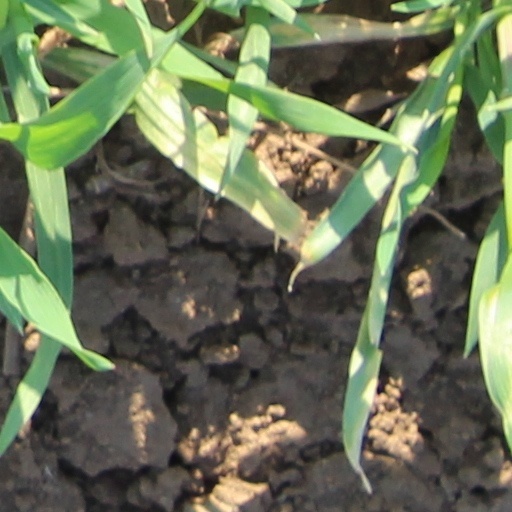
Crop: wheat